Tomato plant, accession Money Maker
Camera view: horizontal (90 deg, fisheye); turntable rotation: 270 degrees
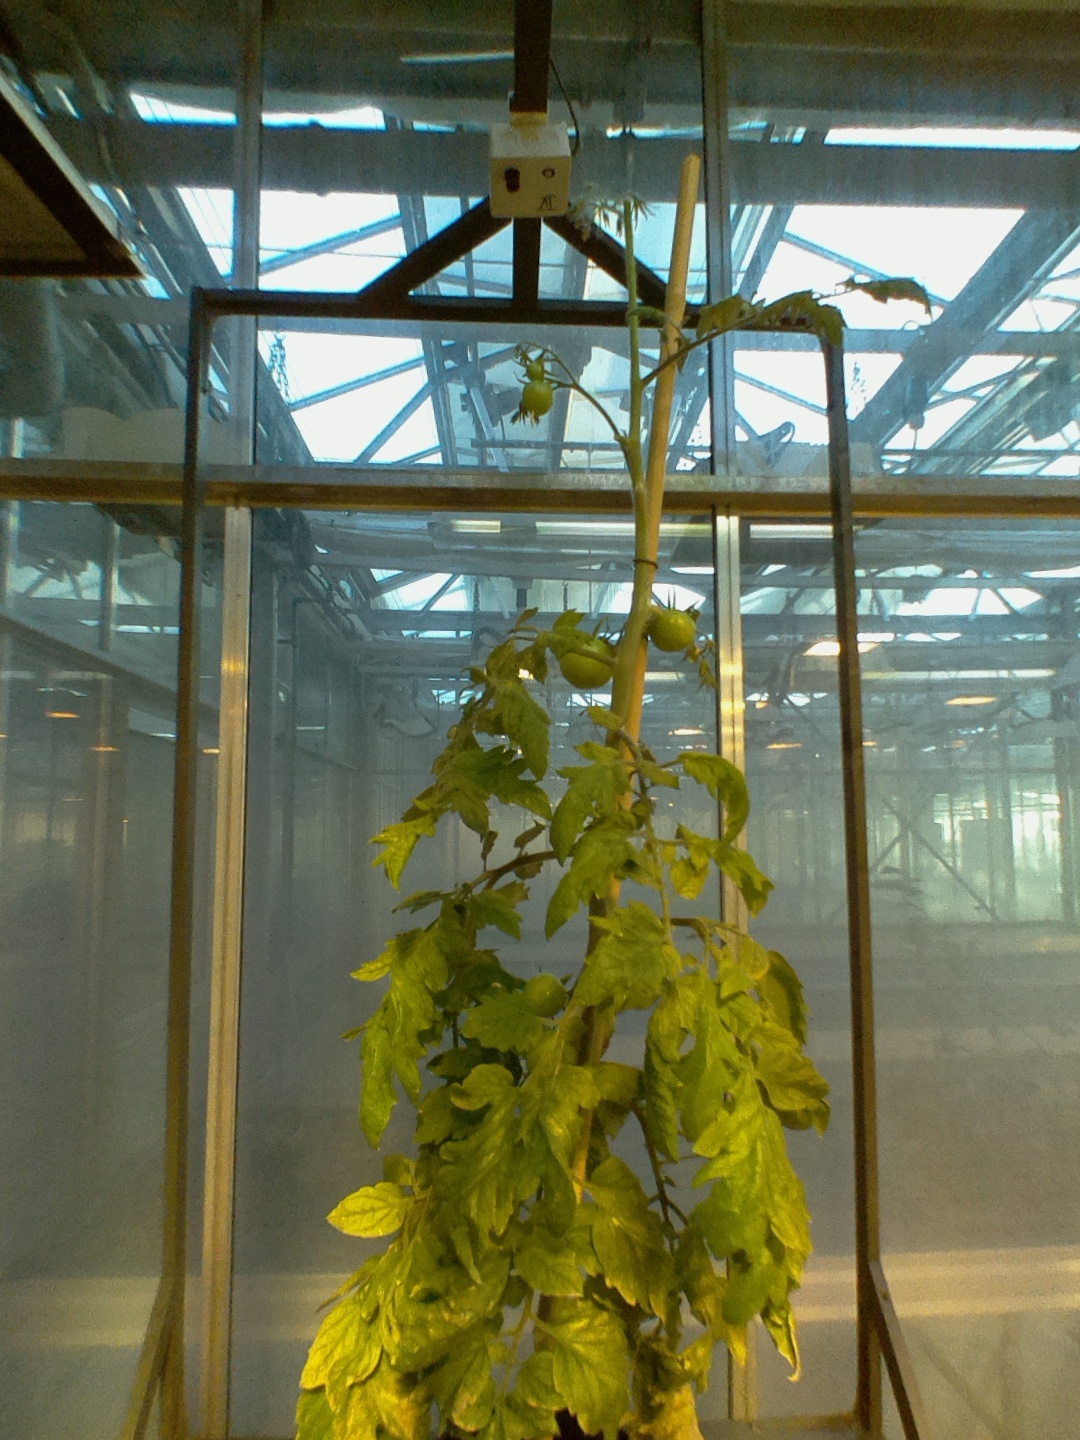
BBCH growth stage 79: 90% -100% of final fruit size